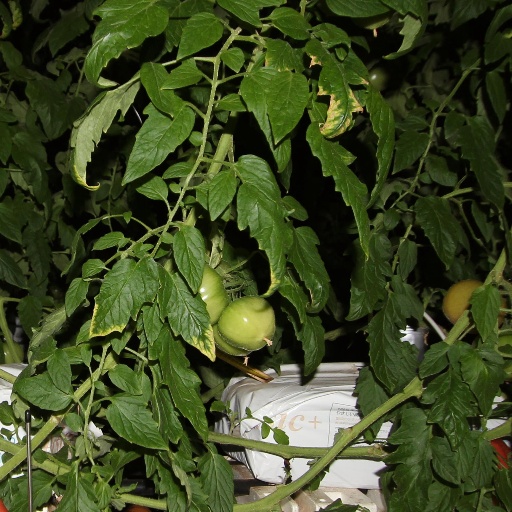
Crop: tomato